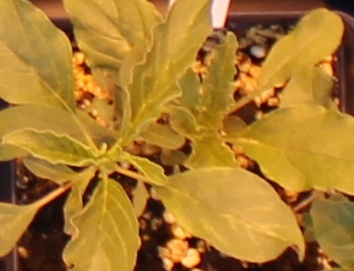
Label: Waterhemp